Maverick (roller coaster)

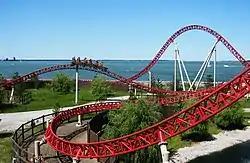
Maverick train and first airtime hill

Two trains are loaded and dispatched simultaneously. The front train is launched while the rear train sits at the bottom of the lift hill. Once the front train has reached the tunnel, the rear train is launched. The ride starts out with a LSM launch up a hill at 20 degrees. At the top of the hill, the train drops at a 95-degree angle. The train reaches a speed of then goes through a series of banked turns, twisting right, left, and then right again. It then goes over a airtime hill, followed by a turn to the right into the Twisted Horseshoe Roll that features two 360-degree corkscrew rolls, back-to-back, with a 180-degree banked curve between the two corkscrews. The train then makes a turn to the right into the tunnel, during which riders slow down and encounter multiple railroad crossing signs and lanterns.